Ormoy-le-Davien

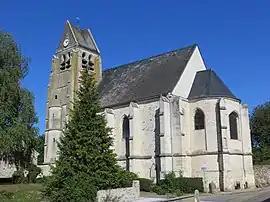
The church in Ormoy-le-Davien

Ormoy-le-Davien is a commune in the Oise department in northern France.